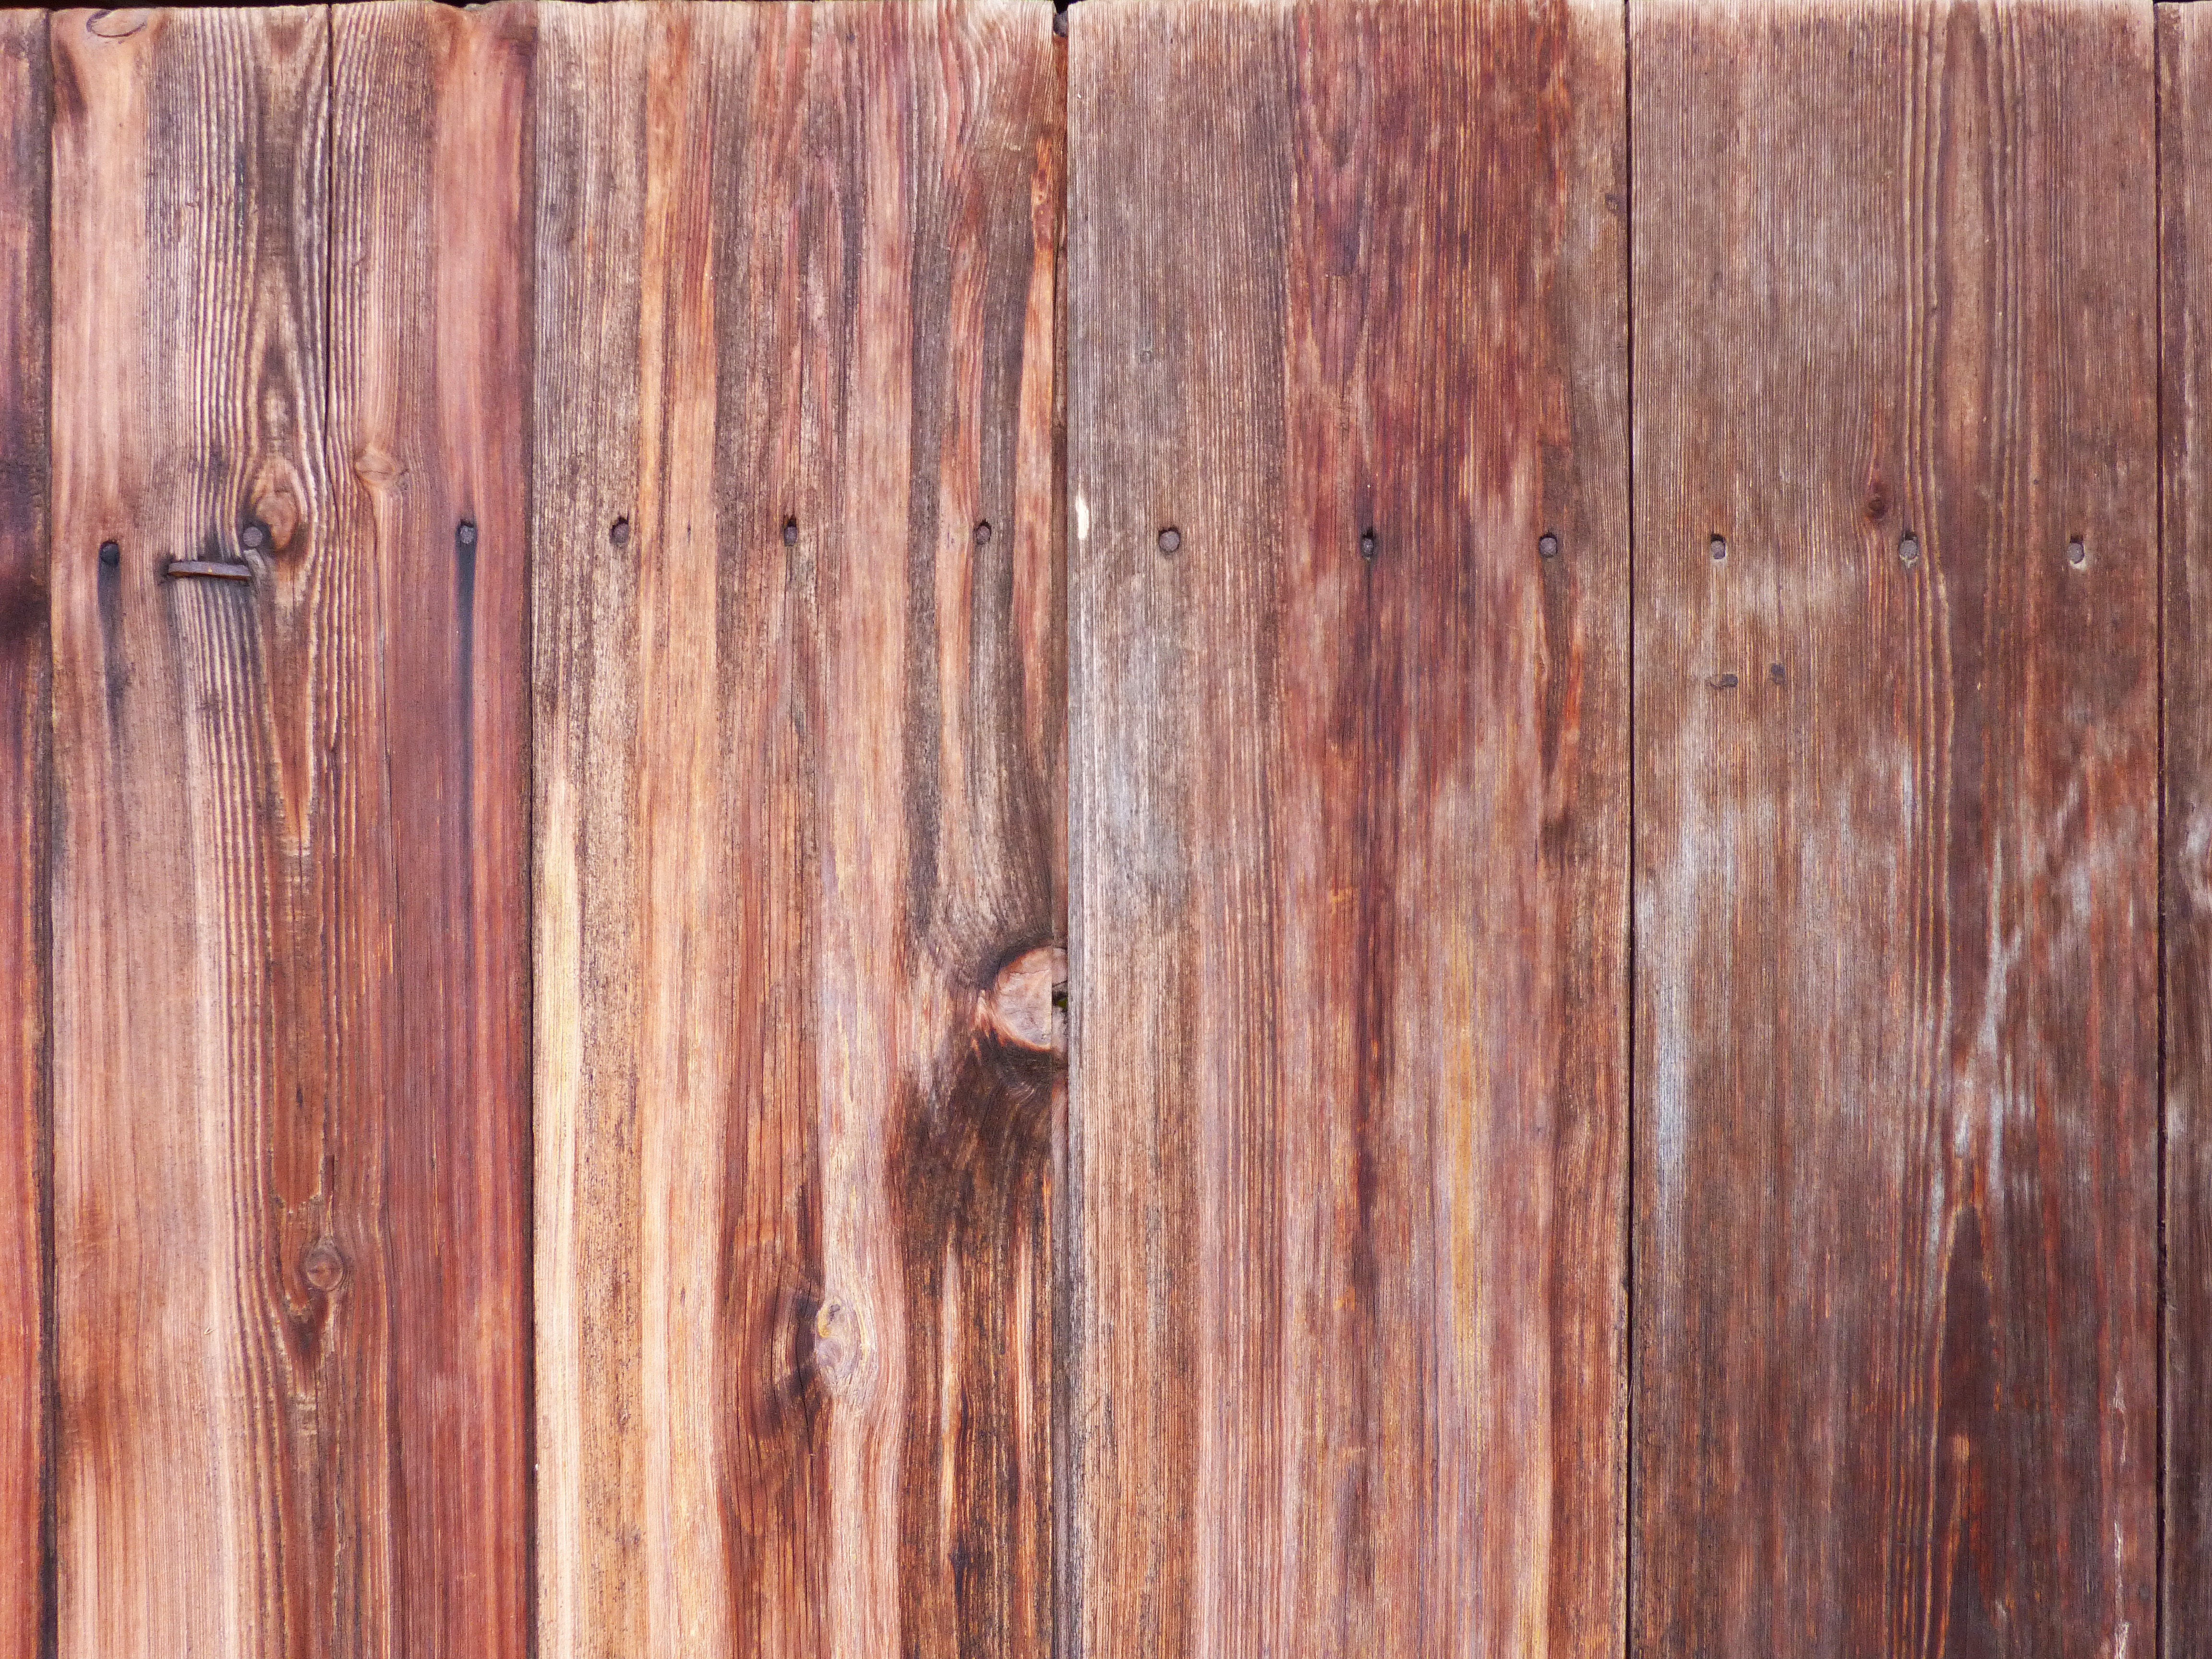
wood, texture, plank, floor, furniture, lumber, door, background, hardwood, weathered wood, flooring, wood flooring, man made object, laminate flooring, wood stain